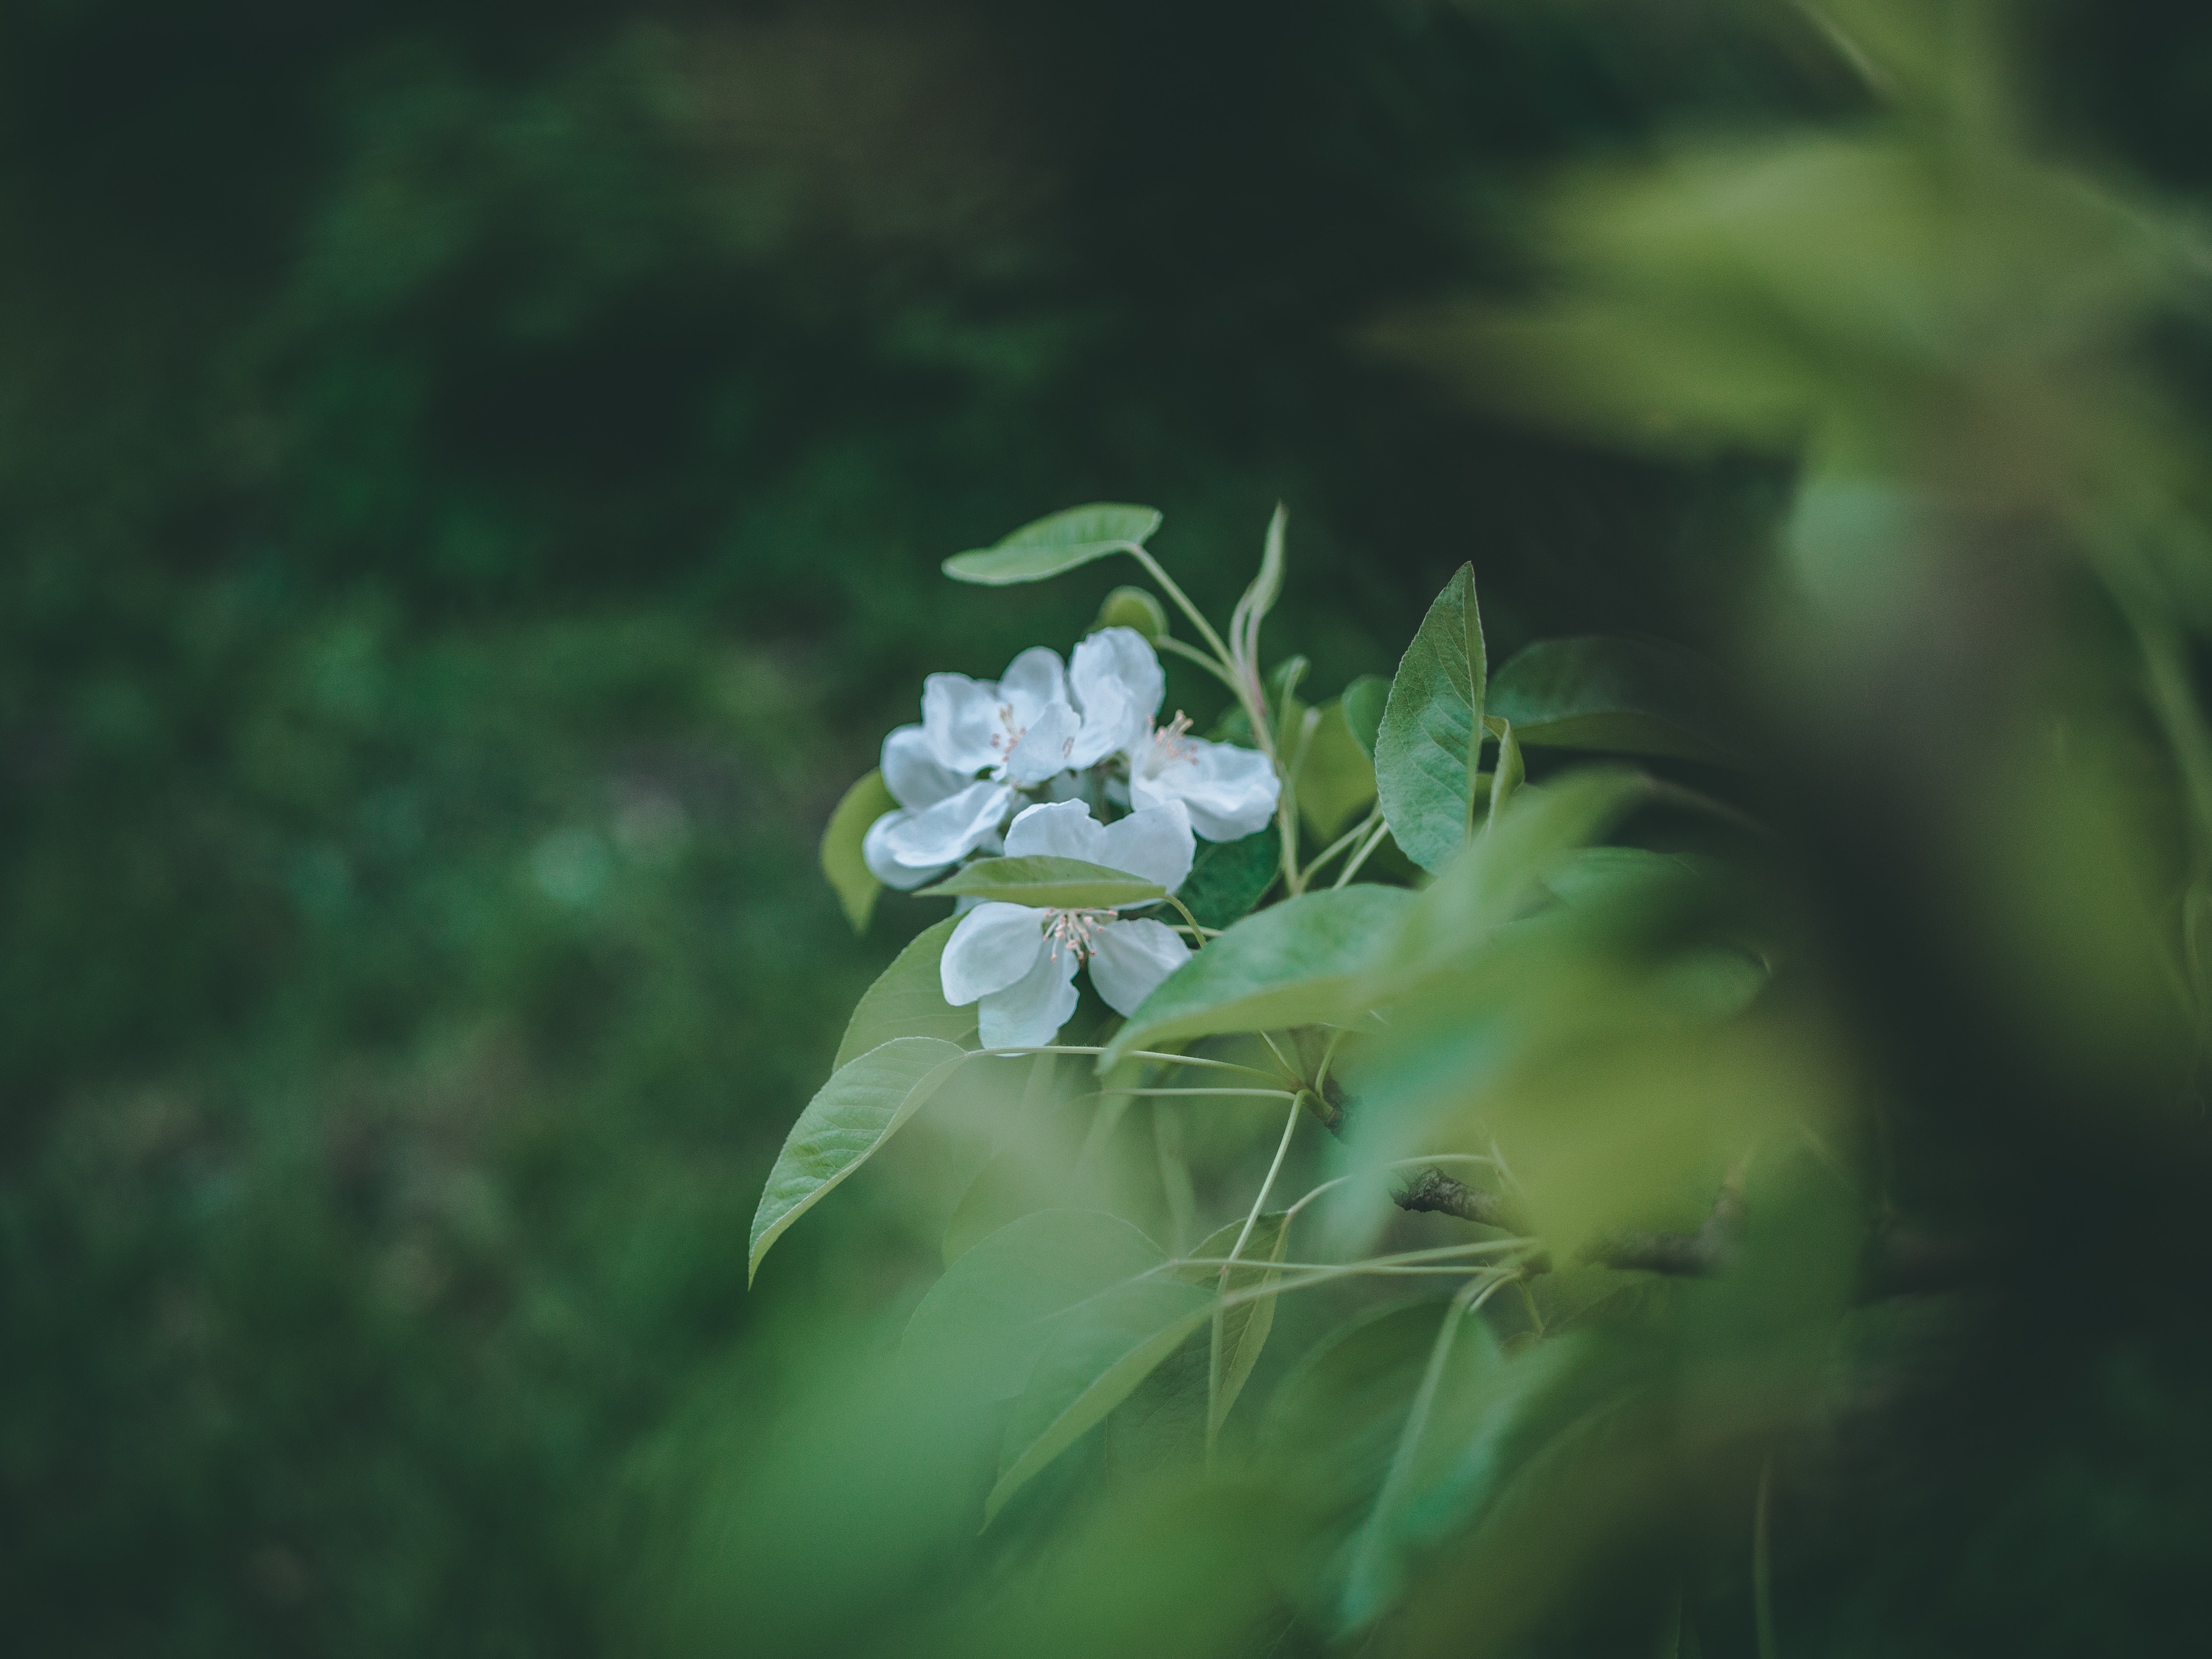
flower, green, plant, leaf, flowering plant, botany, petal, photography, grass, macro photography, wildflower, dayflower family, borage family, dayflower, perennial plant